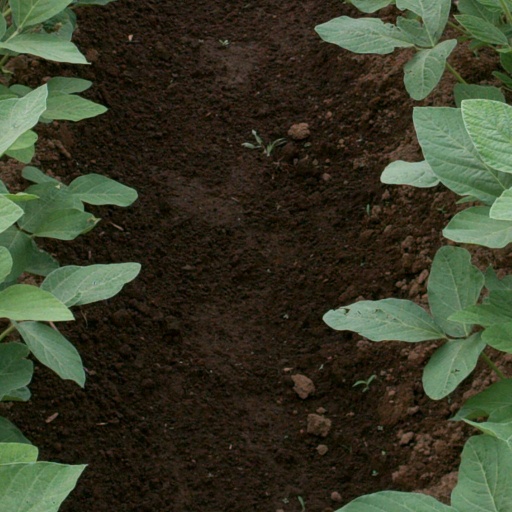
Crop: soybean